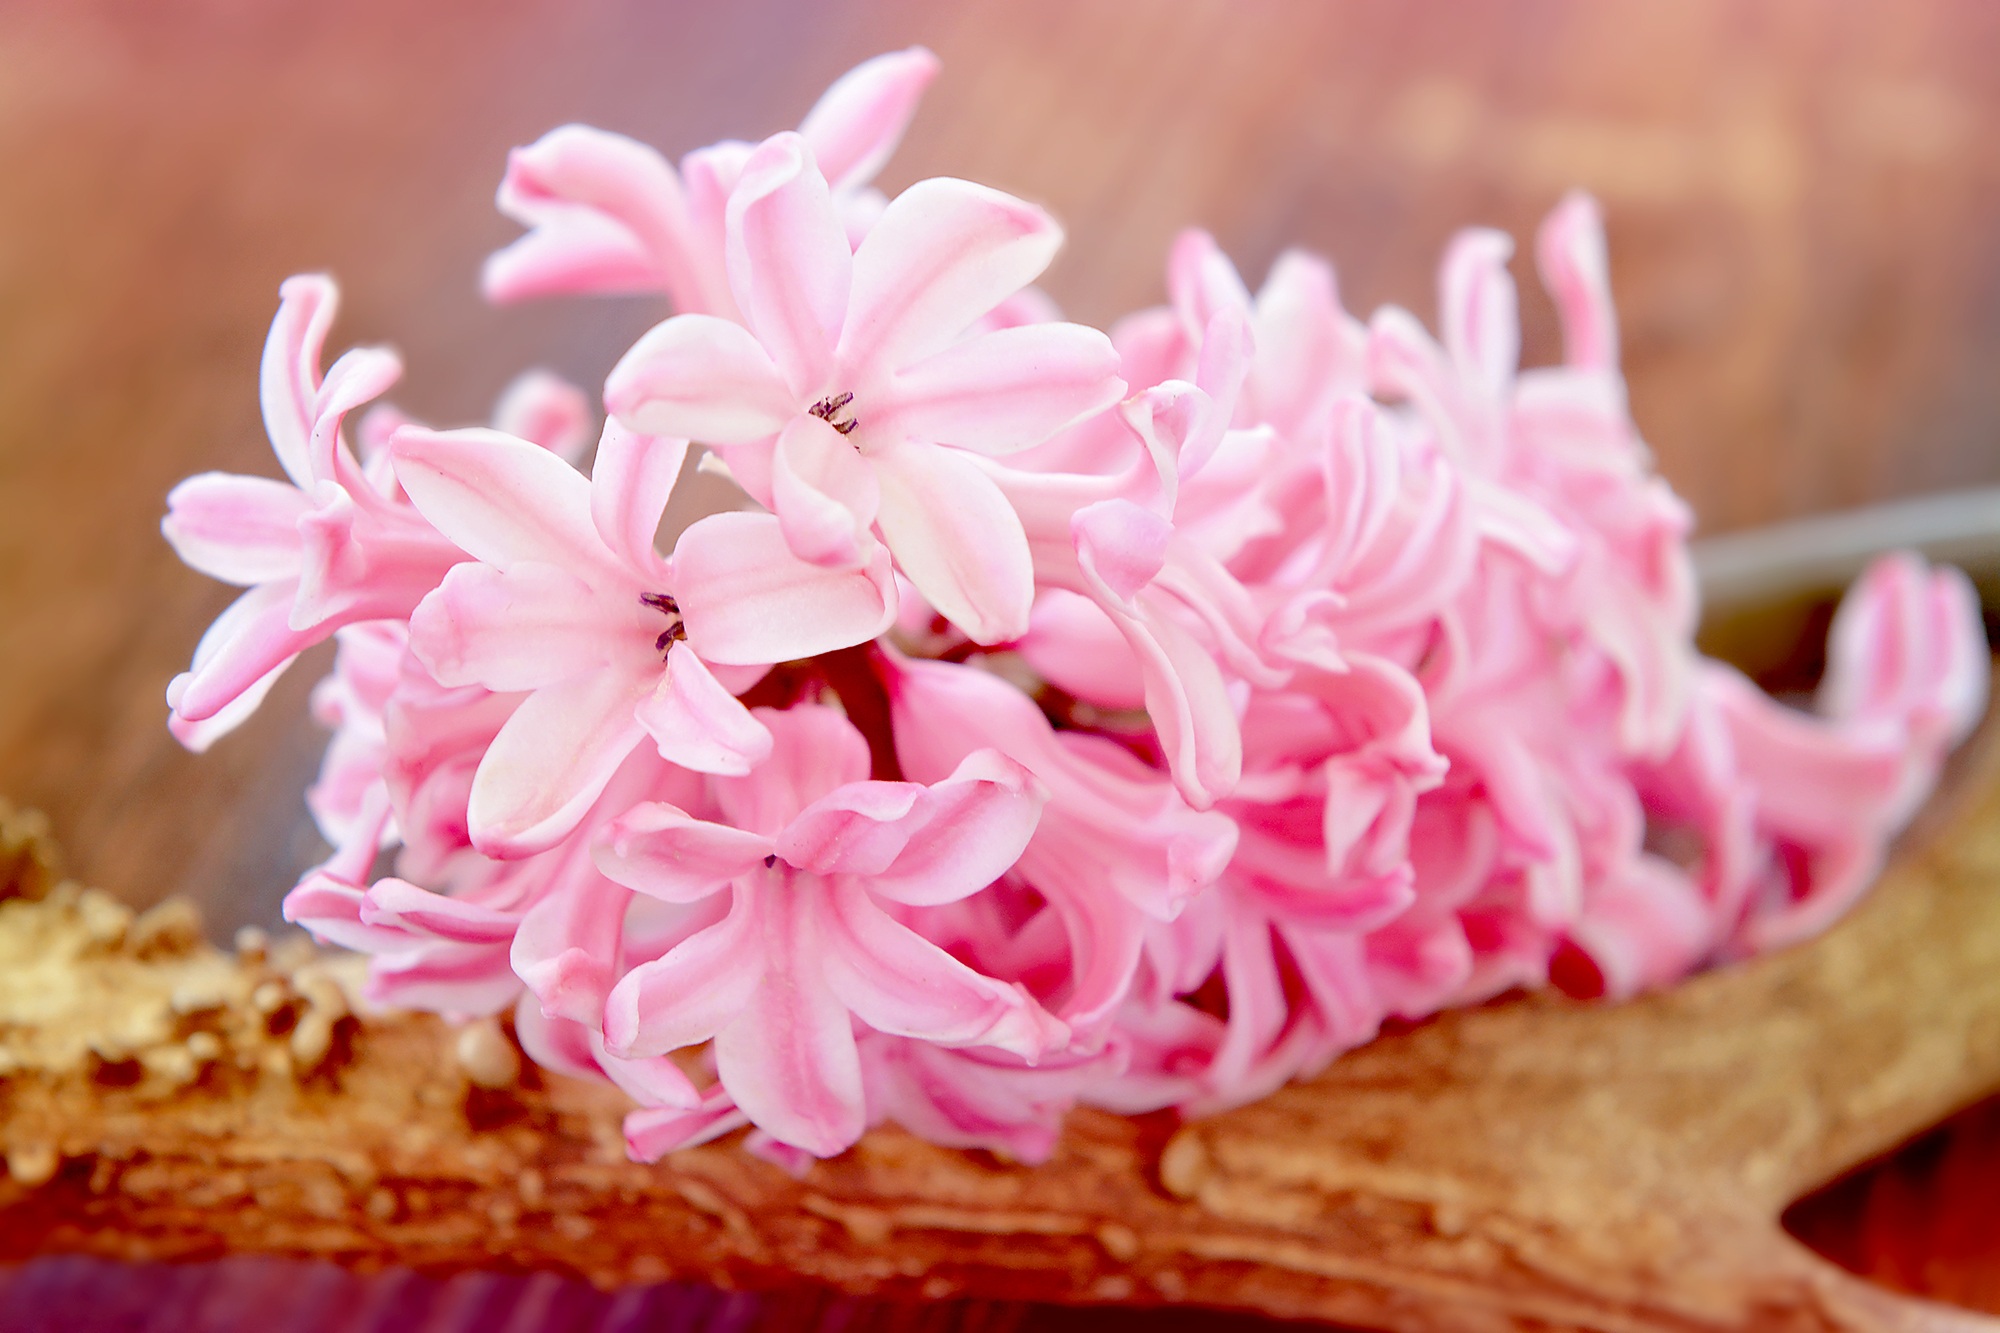
blossom, plant, flower, petal, bloom, food, pink, close, antler, icing, fragrant, hyacinth, spring flower, flowering plant, flower bouquet, fragrant flower